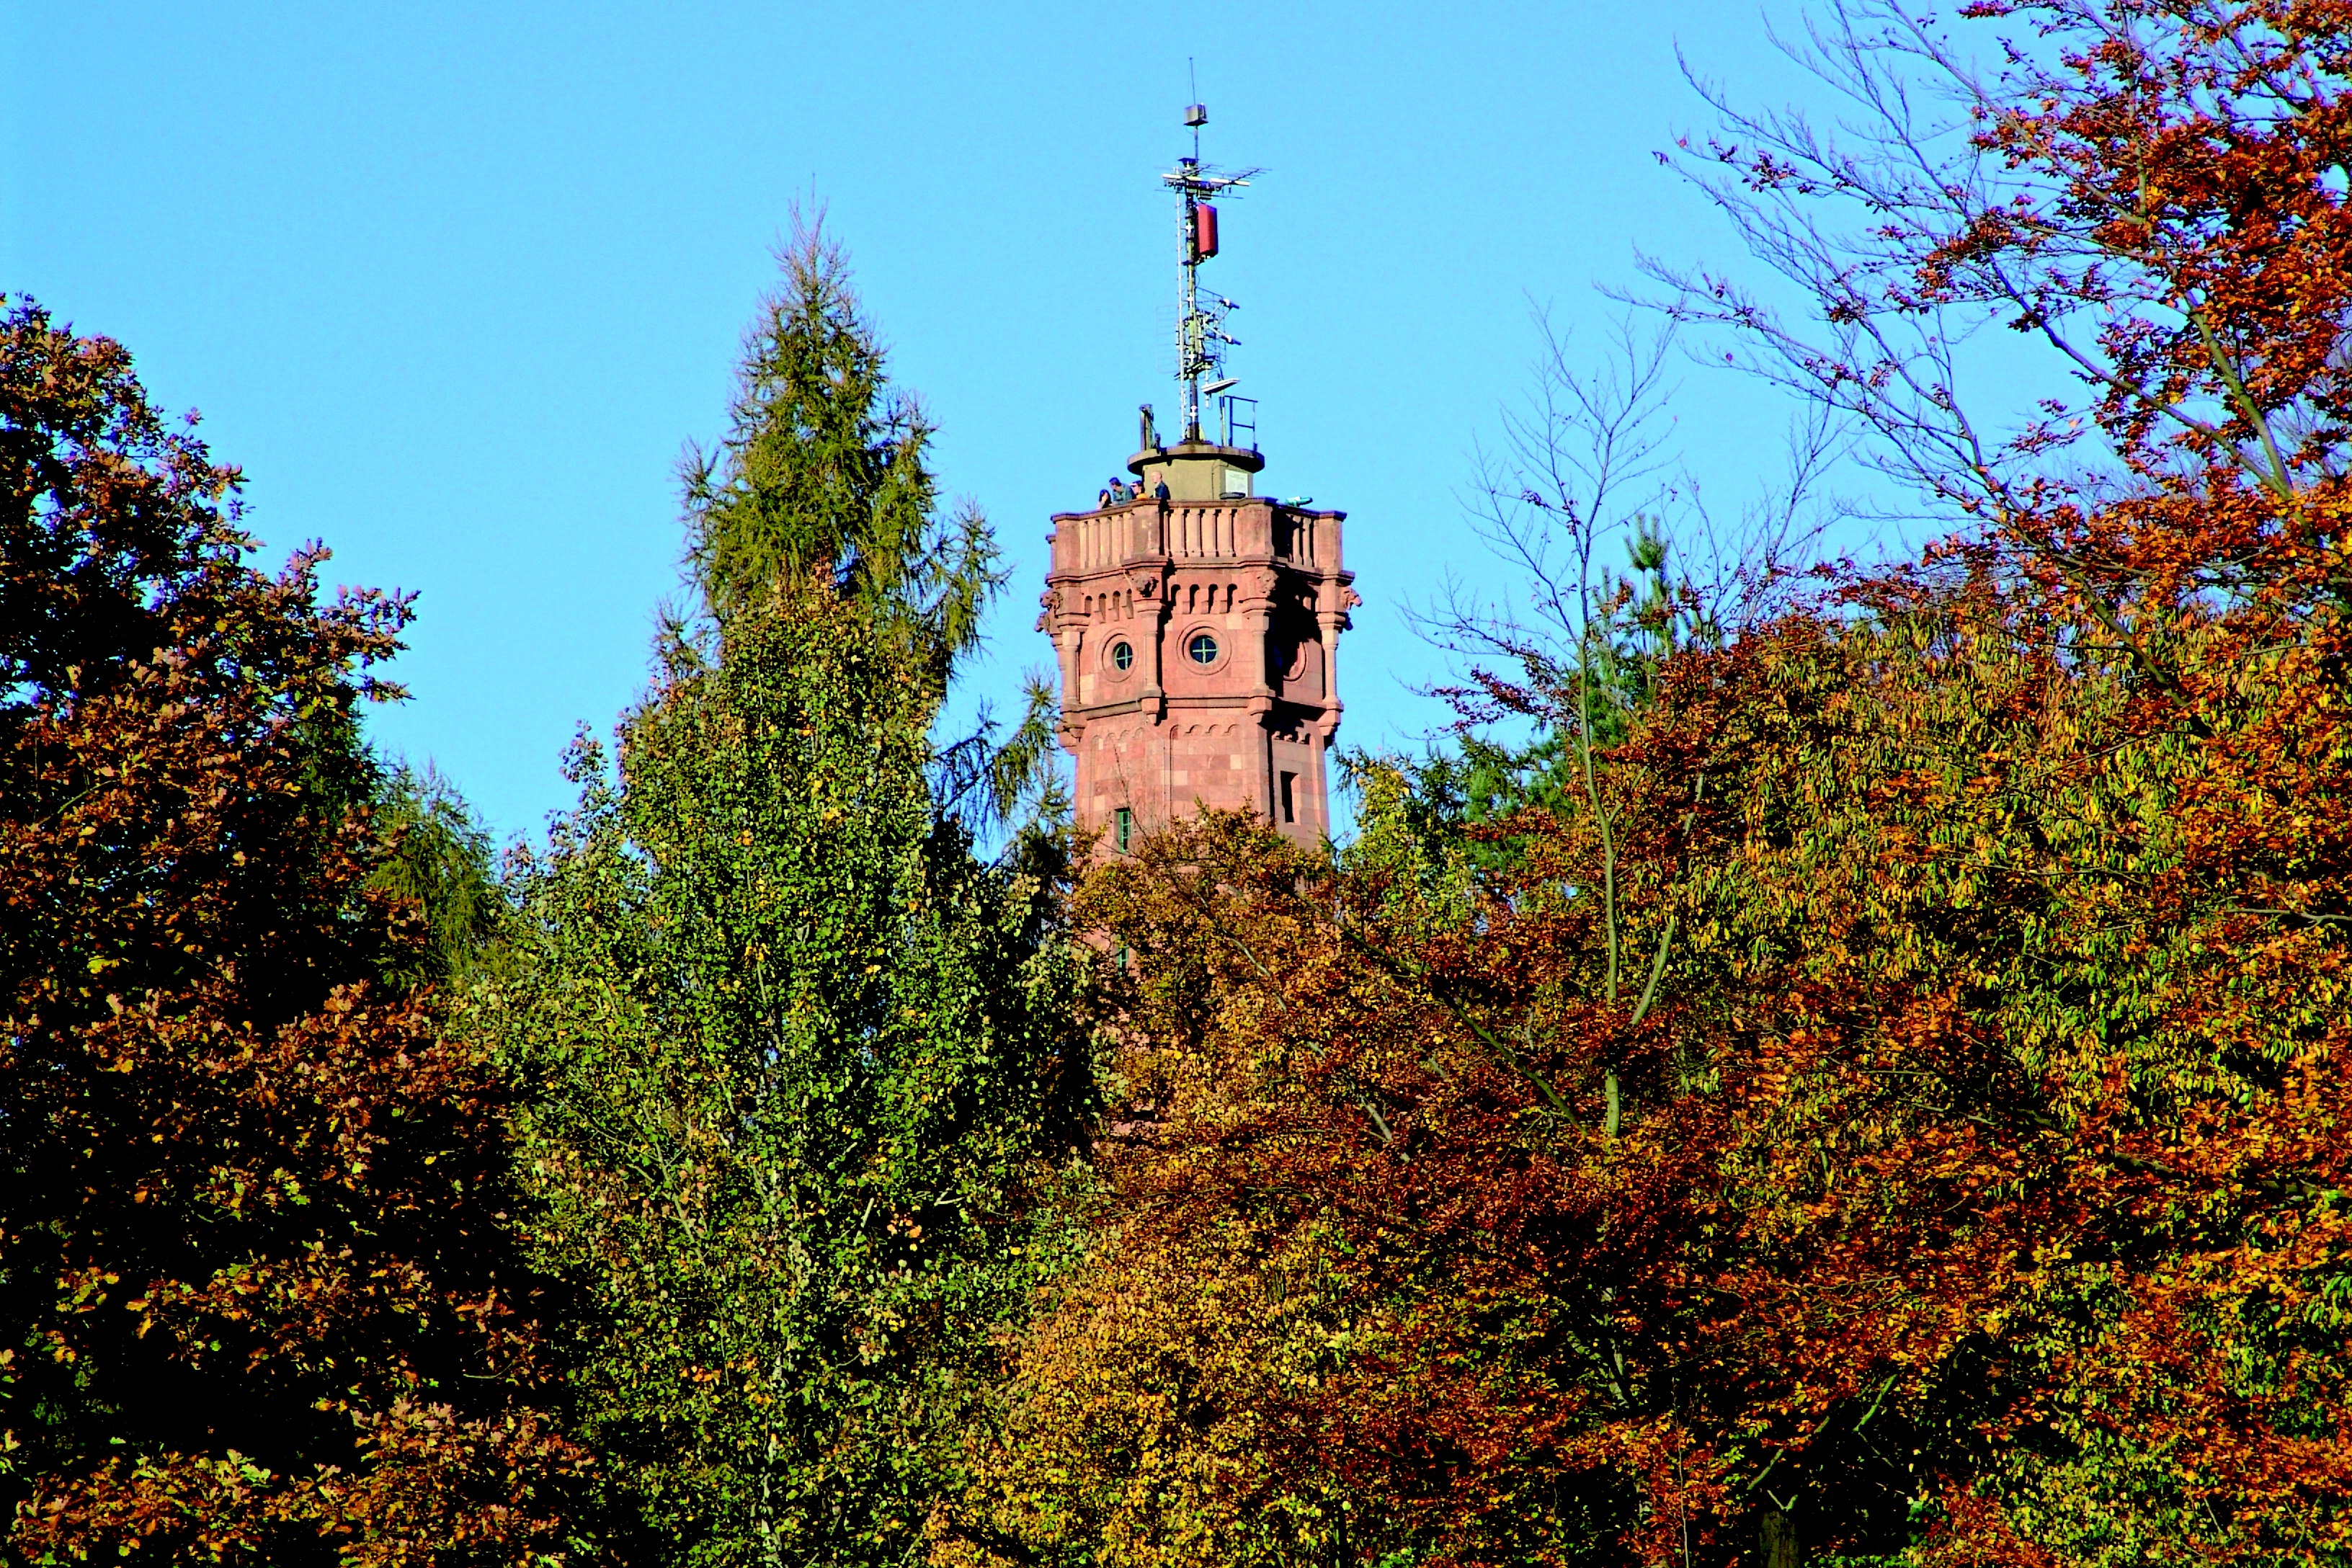
tree, plant, leaf, flower, building, chateau, tower, autumn, season, saxony, observation tower, porphyry, mulde, rochlitzer berg, woody plant